Hurricane (1929 film)

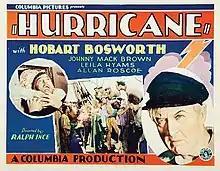

Hurricane is a 1929 American adventure film directed by Ralph Ince and starring Hobart Bosworth, Johnny Mack Brown and Leila Hyams.